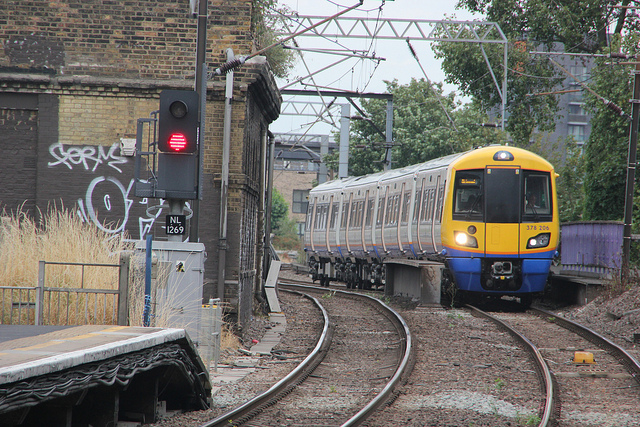
A train going down the rail road track.

a train going down a train track next to a old building

A yellow train is going down the tracks.

A train on the railway track passing a station.

A train is making its way through a tattered train station.